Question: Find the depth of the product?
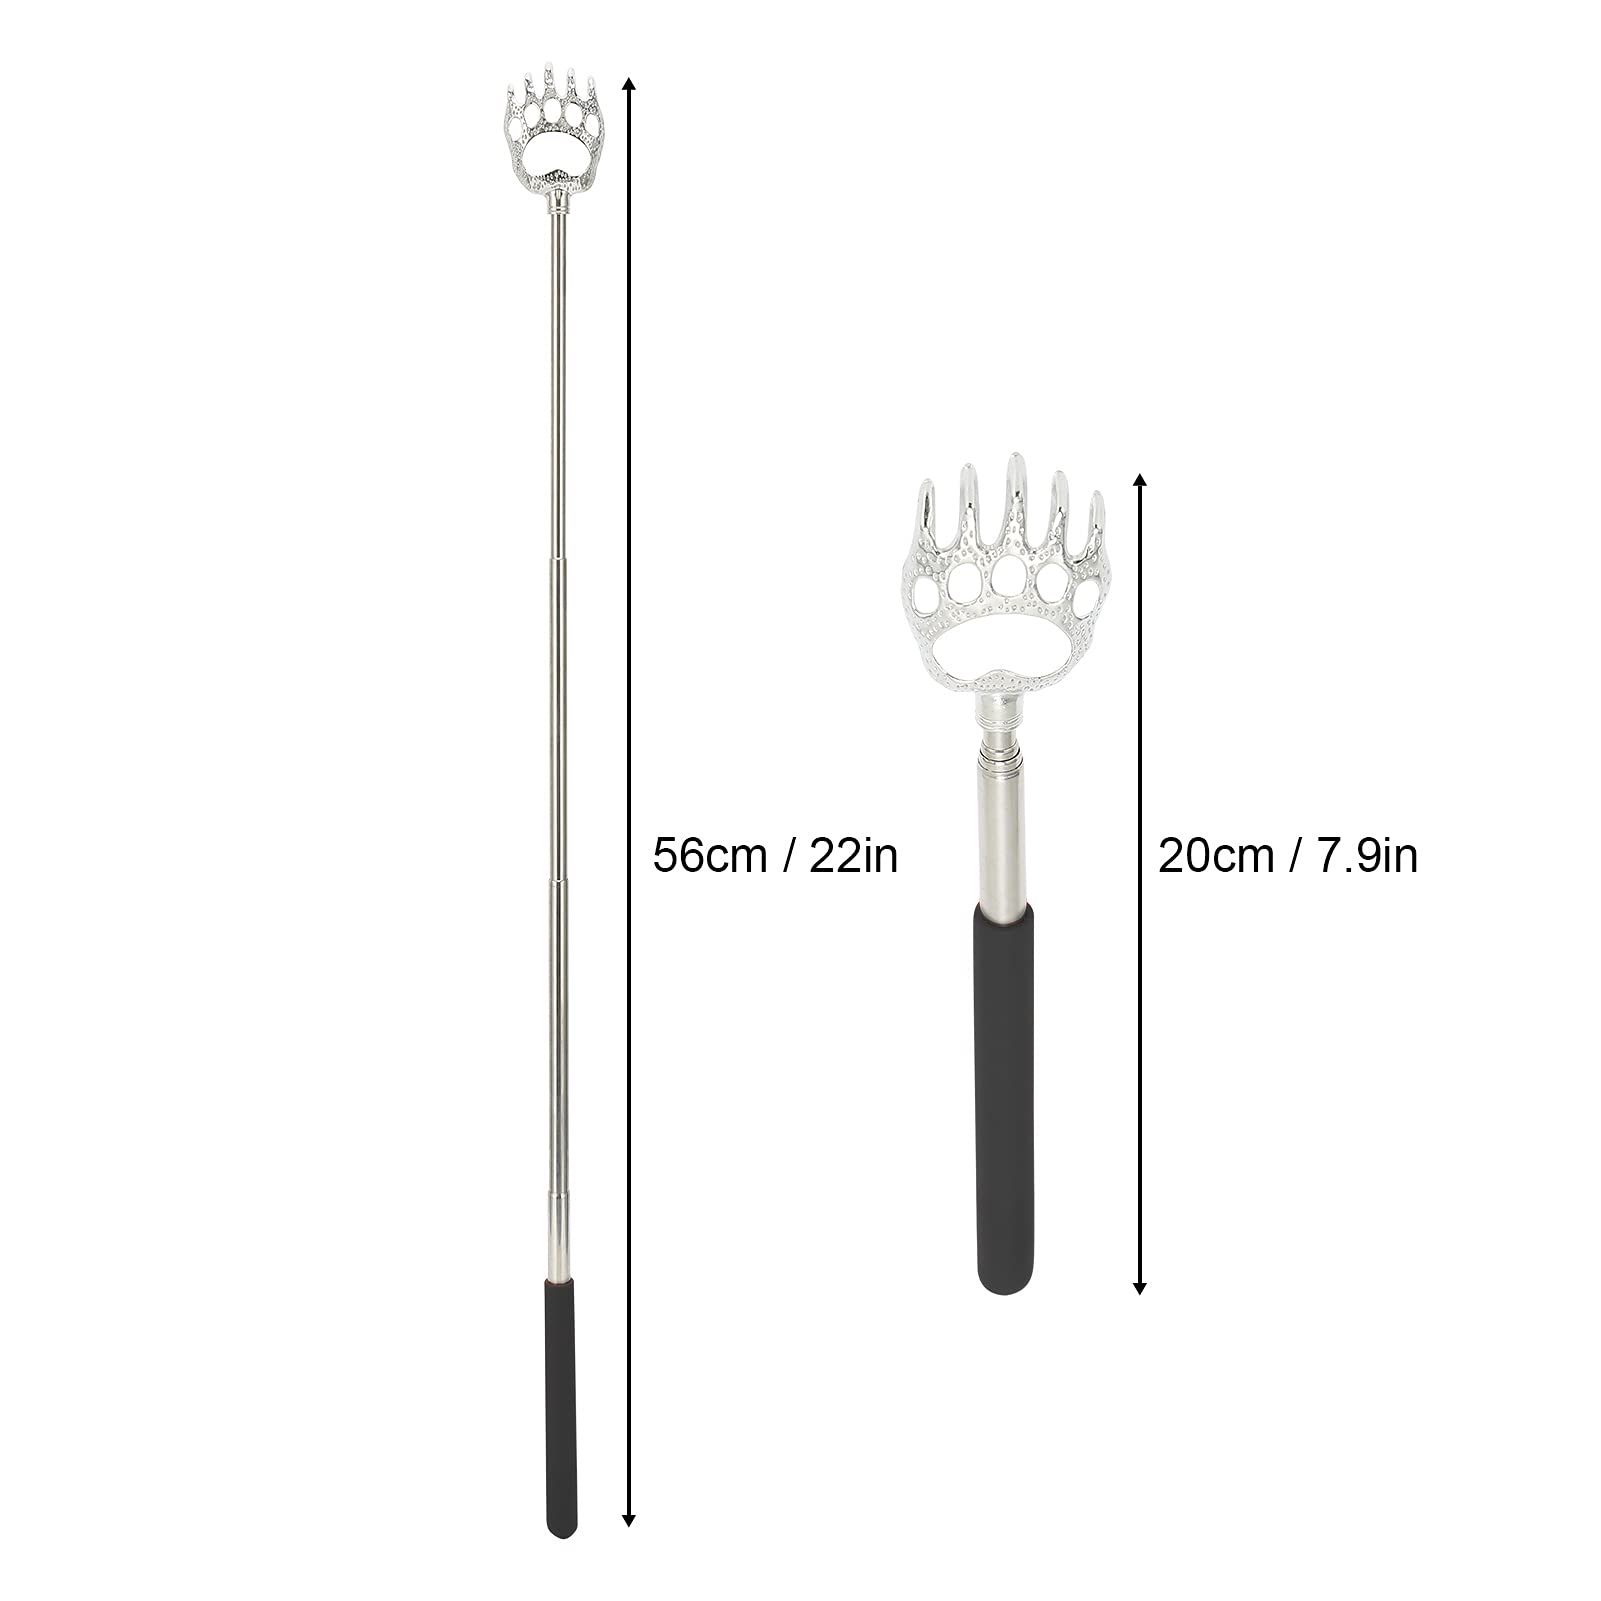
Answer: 56.0 centimetre